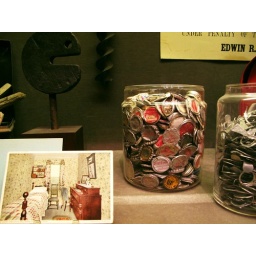
behind a glass case, but seems like the things i'd have around the house